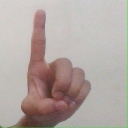
अक्षर: ड